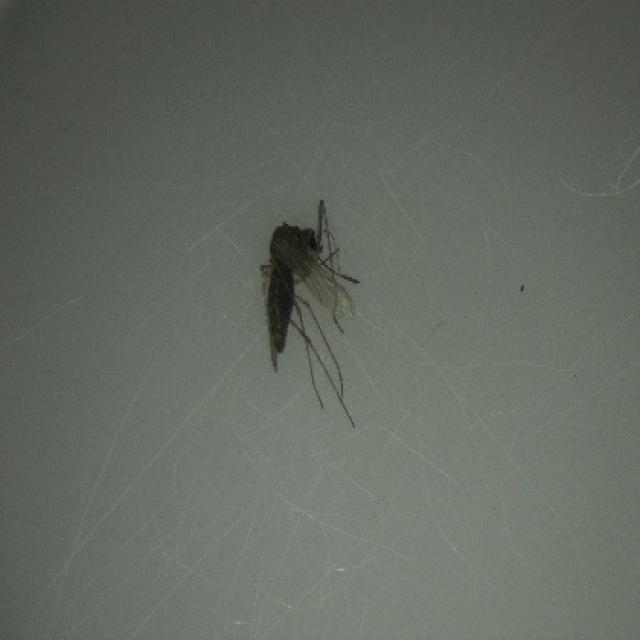
Species: culex_tritaeniorhynchus